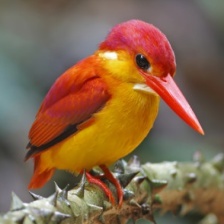
Species: RUFOUS KINGFISHER
Scientific name: CHLOROCERYLE INDA